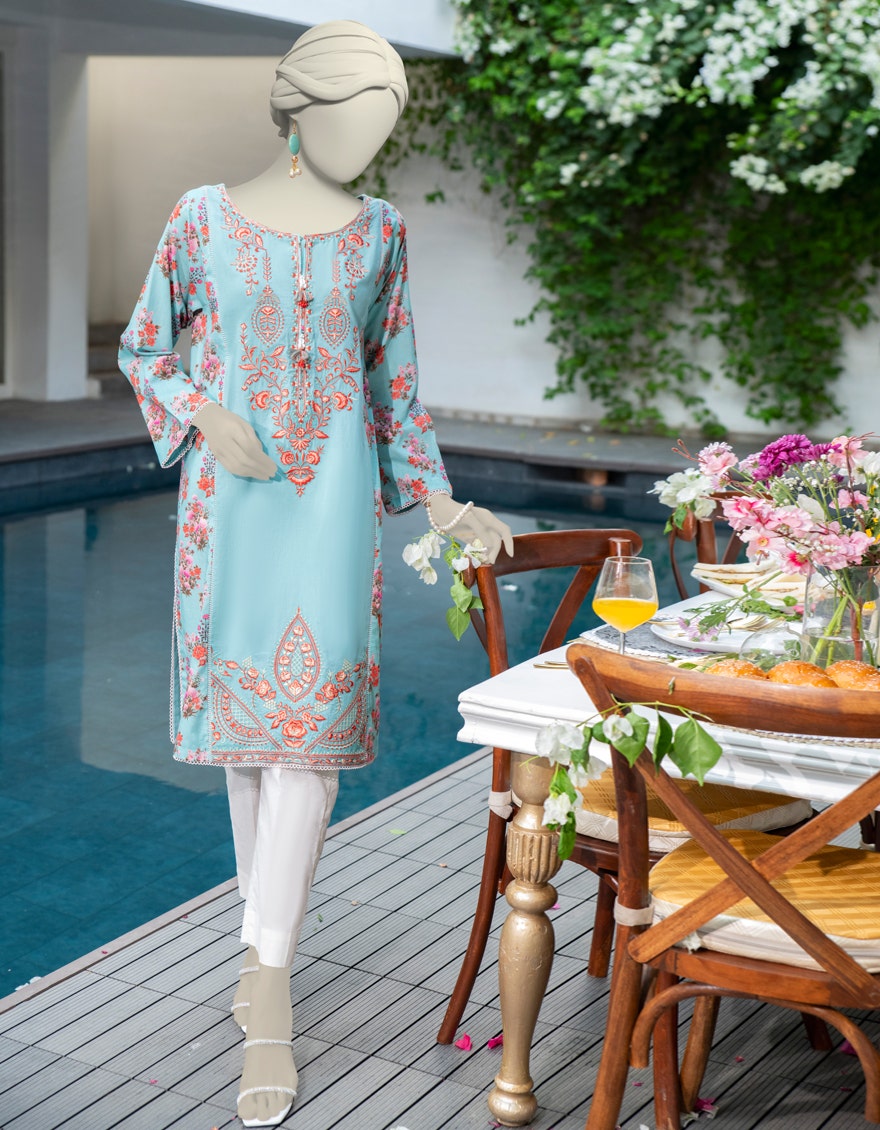
blue and white embroidered lawn tunic